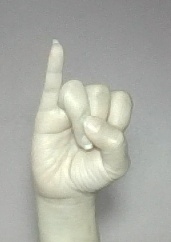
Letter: meem